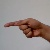
The image shows a hand gesture representing the letter 'G' in Indian Sign Language.